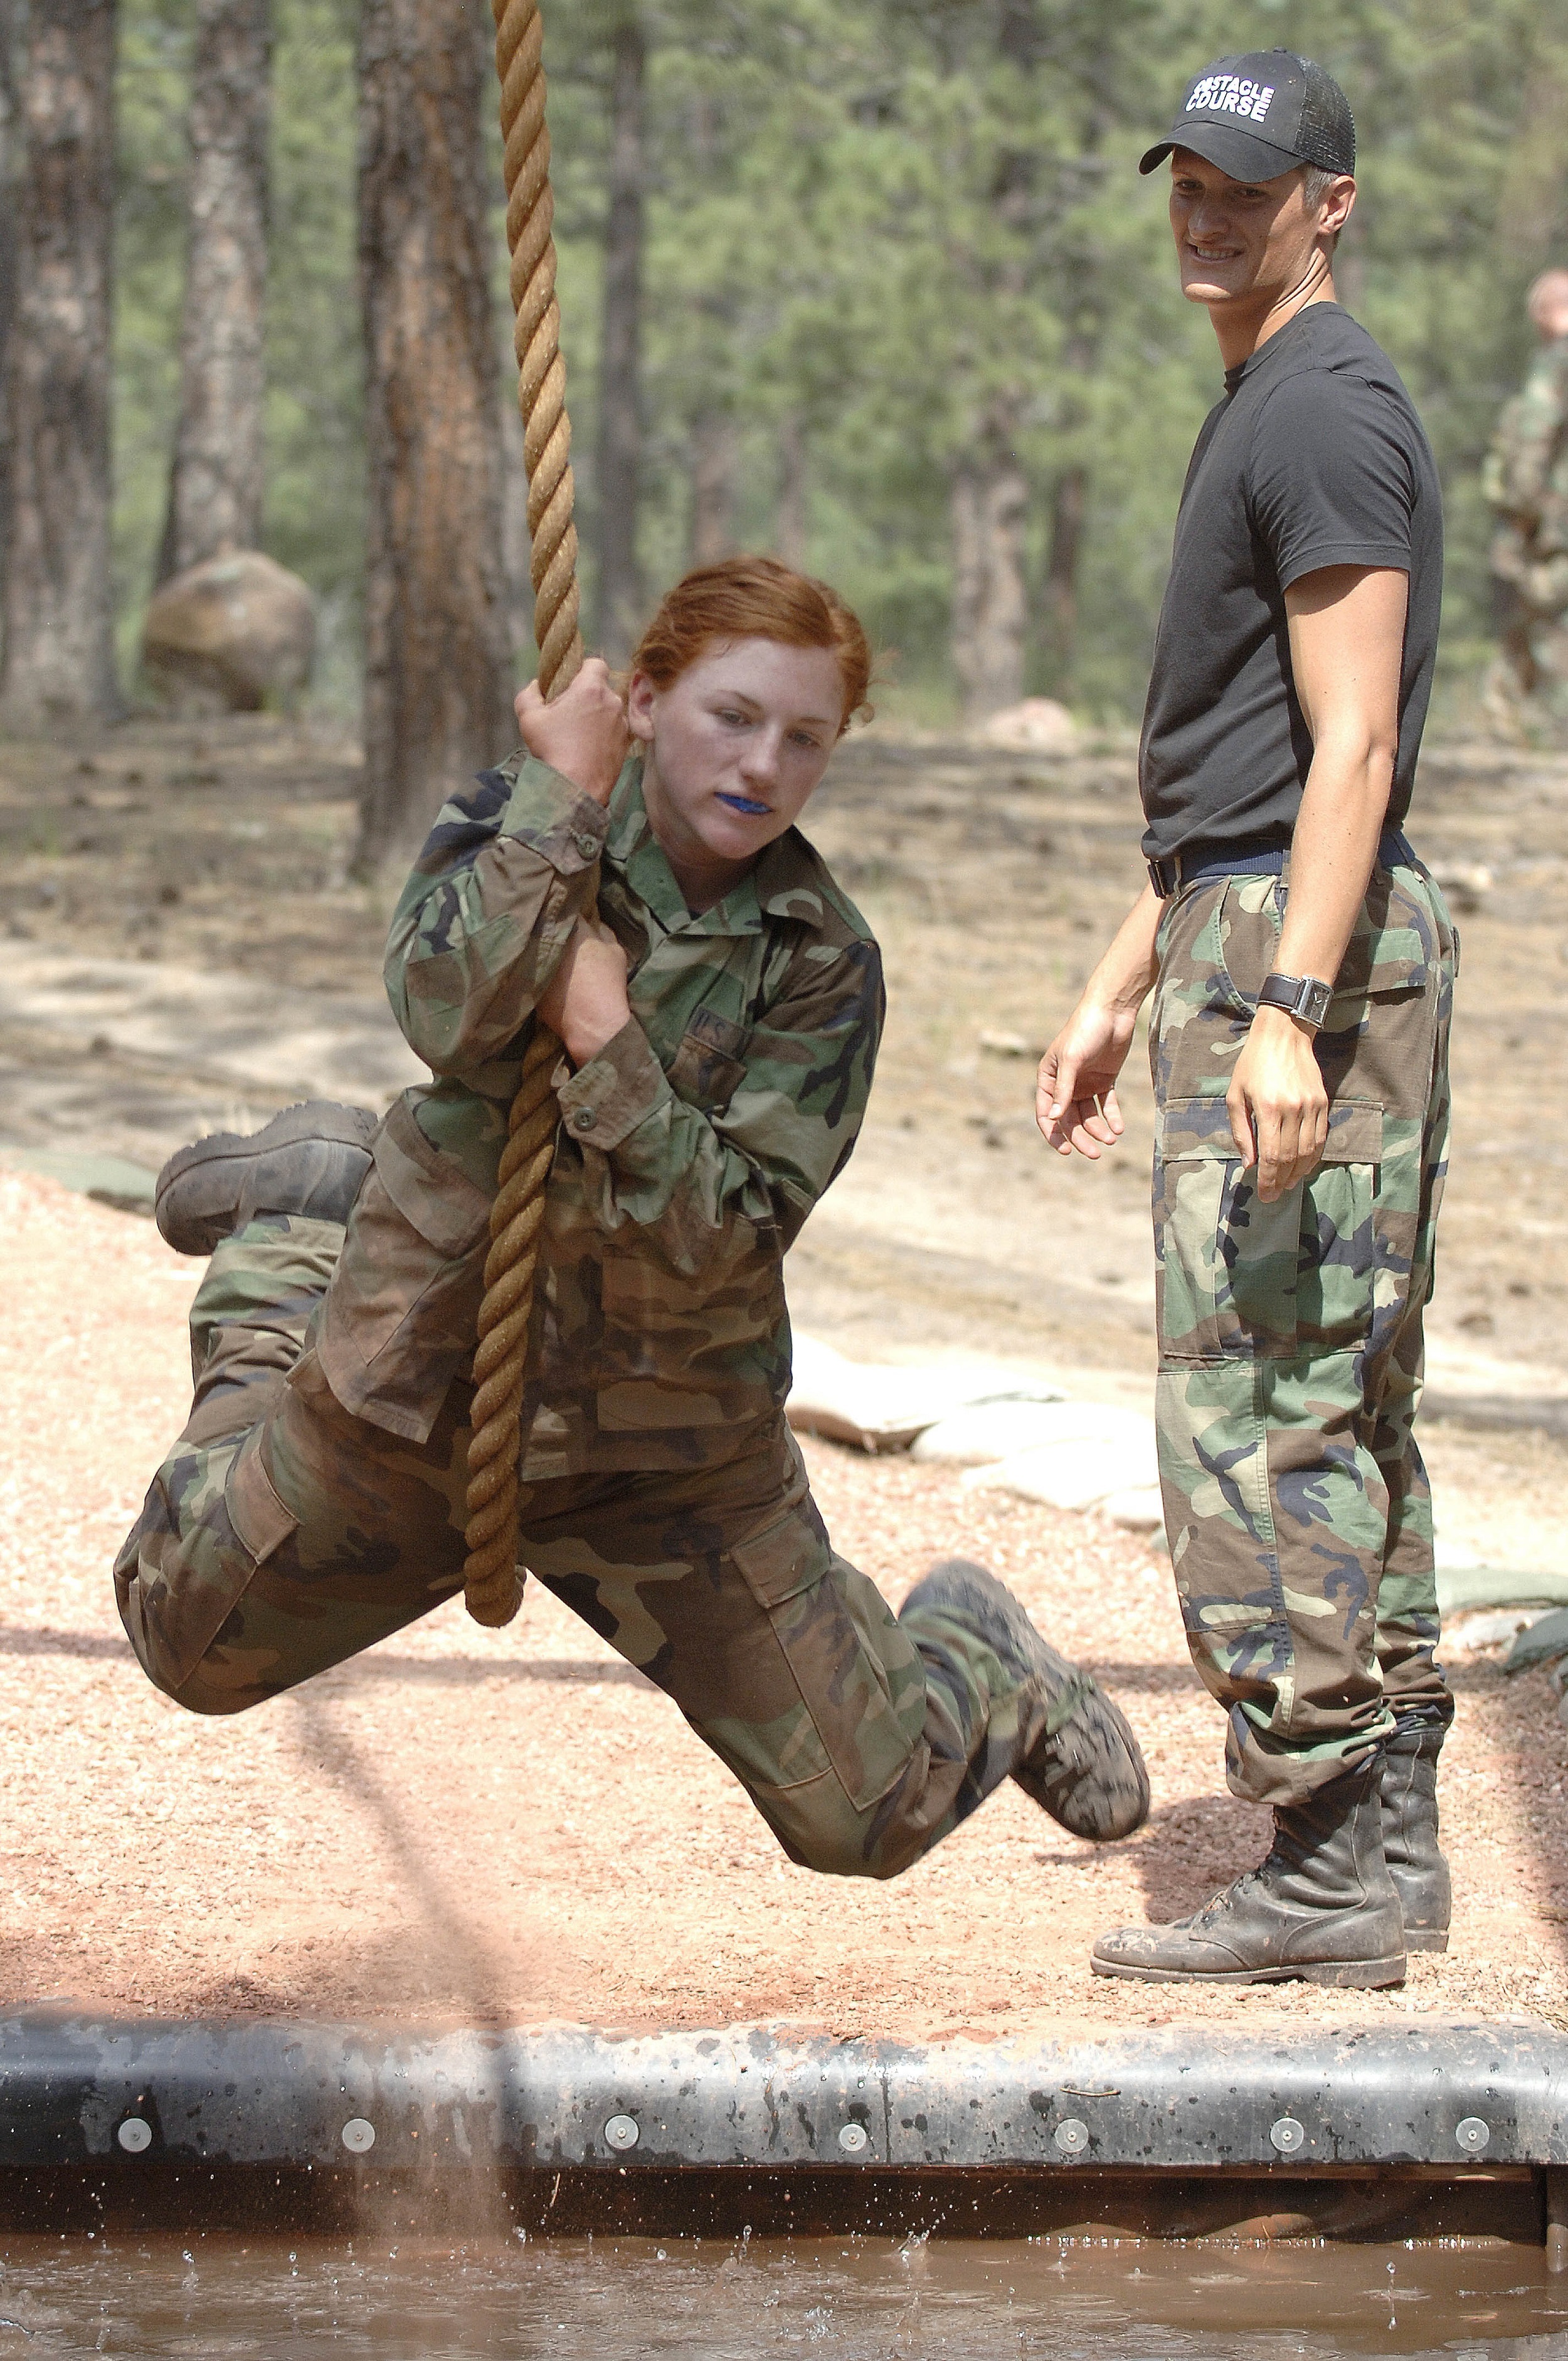
water, person, rope, woman, military, female, soldier, army, usa, training, profession, fitness, swing, course, challenge, obstacle, troop, infantry, adversity, overcome, militia, marksman, mercenary